Stalinist repressions in Azerbaijan

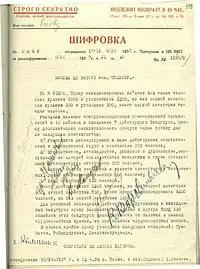
Mirjafar Bagirov's coded telegram to Stalin about sanctioning the 4,000 people (1,800 golchomags, 2,200 criminals)."

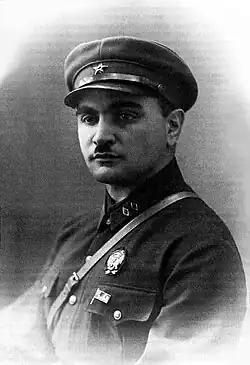
Jamshid Nakhchivanski in 1931

On July 3, the Politburo of the Central Committee of the CPSU (b) sent telegrams to the secretaries of the Central committee of all provincial and district committees and republican communist parties. On July 9, Mir Jafar Baghirov sent an encrypted telegram to Moscow asking about the number of people who should be subjected to repression and what measures should be taken against them. In the telegram, it was requested to deport the family members of persons who were members of certain criminal groups and to entrust the cases of other groups of the population to the NKVD troika. Baghirov suggested approving Yuvelian Sumbatov, Teymur Guliyev, and Jahangir Akhundzade as members of the troika team in Azerbaijan. The next day, the Politburo of the Central Committee of the Communist Party of Ukraine (b) issued a resolution regarding the determination of the troika's staff and the number limit of persons who would be subject to repression. The part of the resolution related to Azerbaijan was: